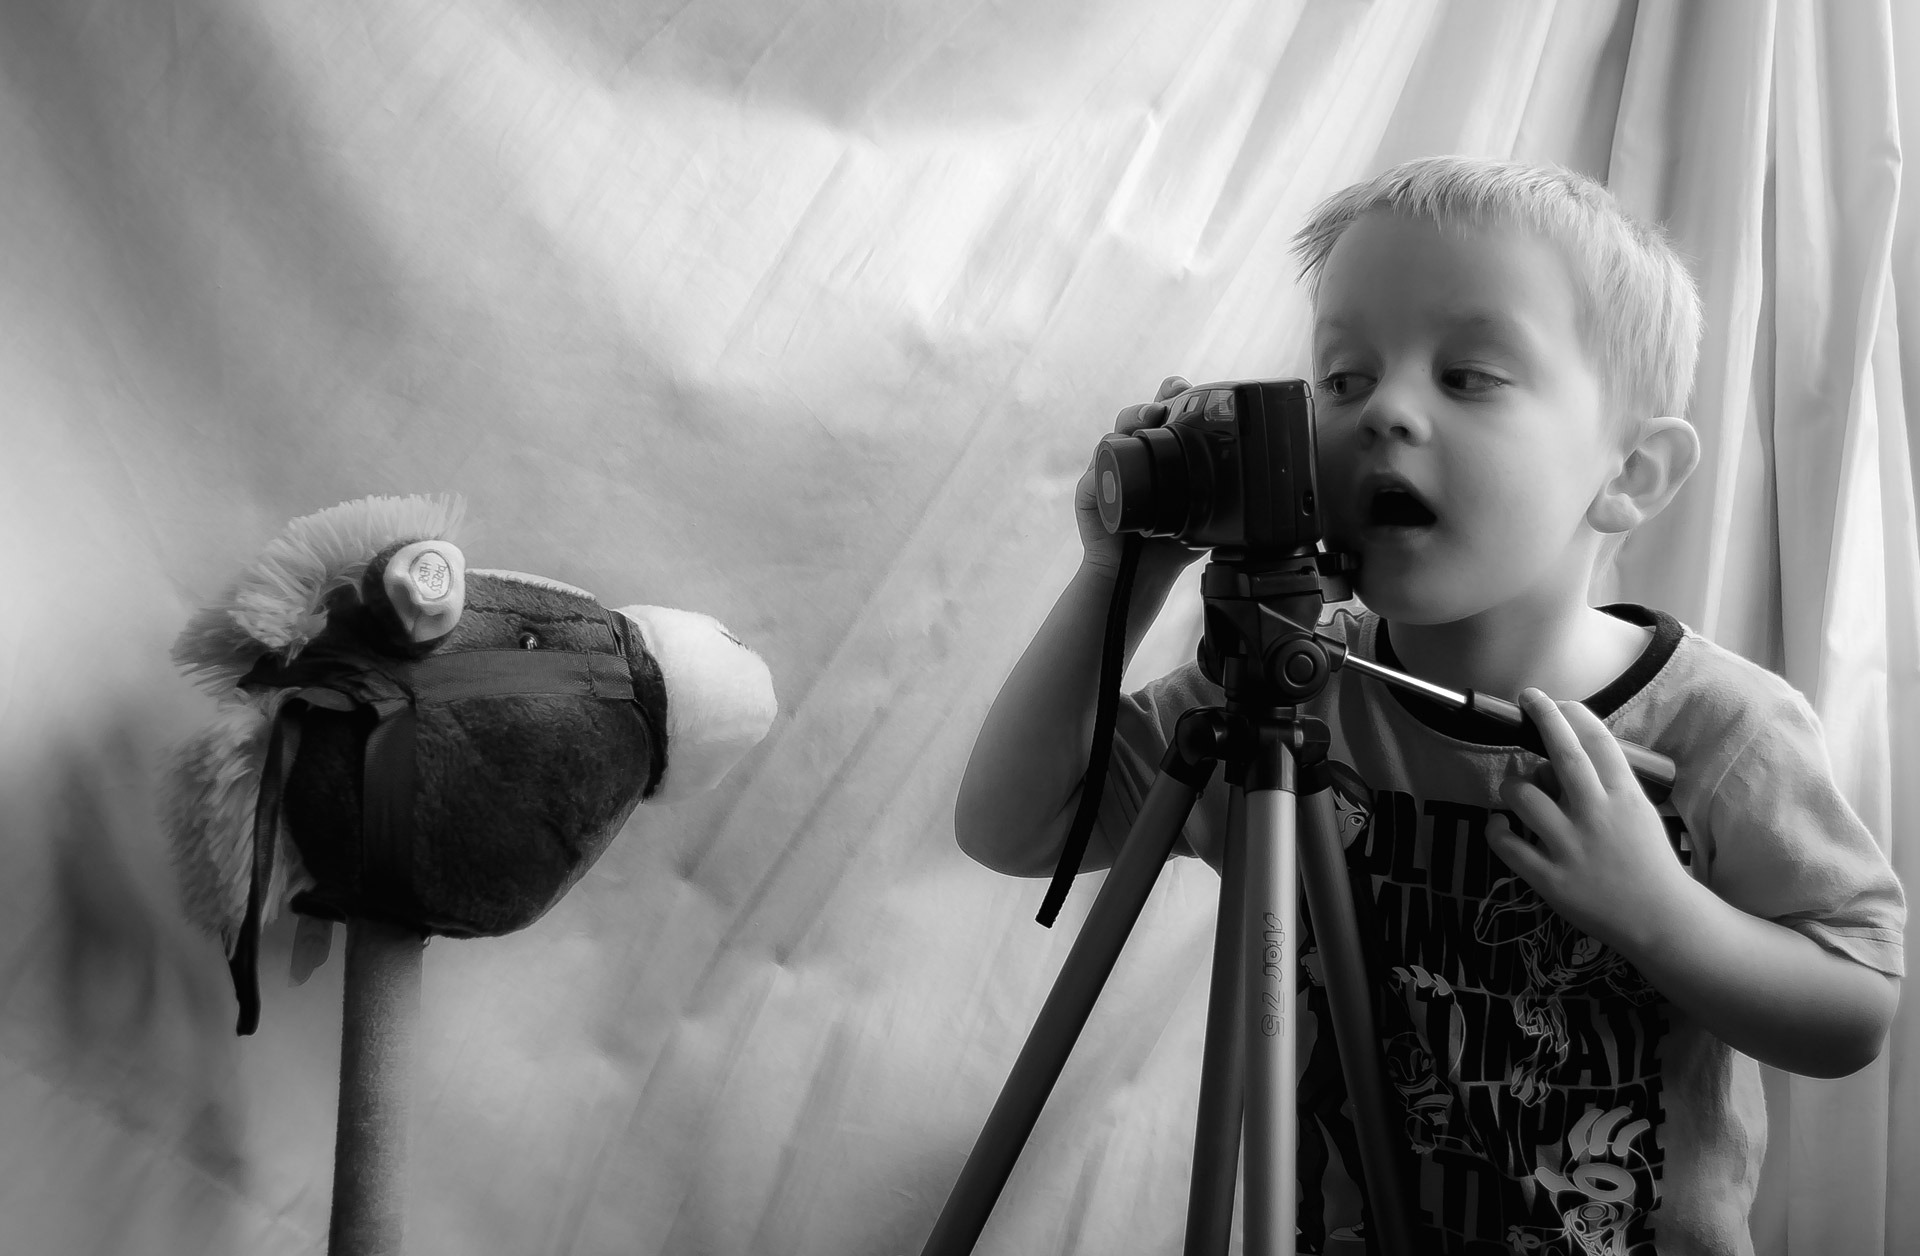
person, black and white, people, white, camera, photography, photographer, play, boy, kid, portrait, small, child, fashion, black, monochrome, bride, dress, photograph, beauty, job, emotion, hobby, photo shoot, monochrome photography, portrait photography